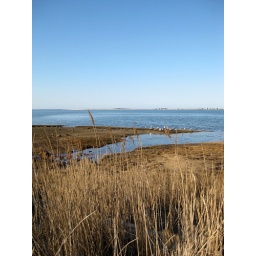
a view of long beach from stephen's field playground in plymouth. conditions are crystal clear.